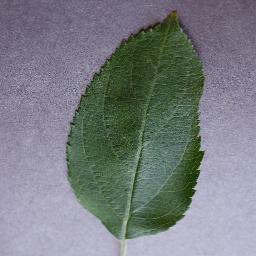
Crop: apple
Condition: healthy